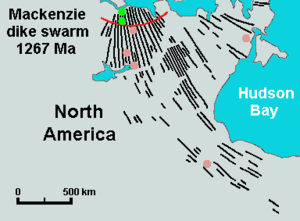
Les Territoires du Nord-Ouest sont un territoire fédéral du Nord canadien, bordés à l'ouest par le Yukon, à l'est par le Nunavut et au sud par la Colombie-Britannique, l'Alberta et la Saskatchewan. S'étendant sur une superficie de 1 346 106 km², il s'agit de la troisième plus grande délimitation du pays, après le Nunavut et le Québec. Avec une population de 41 786 habitants, les Territoires du Nord-Ouest occupent le onzième et antépénultième rang des provinces et territoires canadiens les plus peuplés, devant le Nunavut et le Yukon. Leurs habitants sont appelés les Ténois ou, de façon moins courante, Territoriens et leur capitale est Yellowknife.